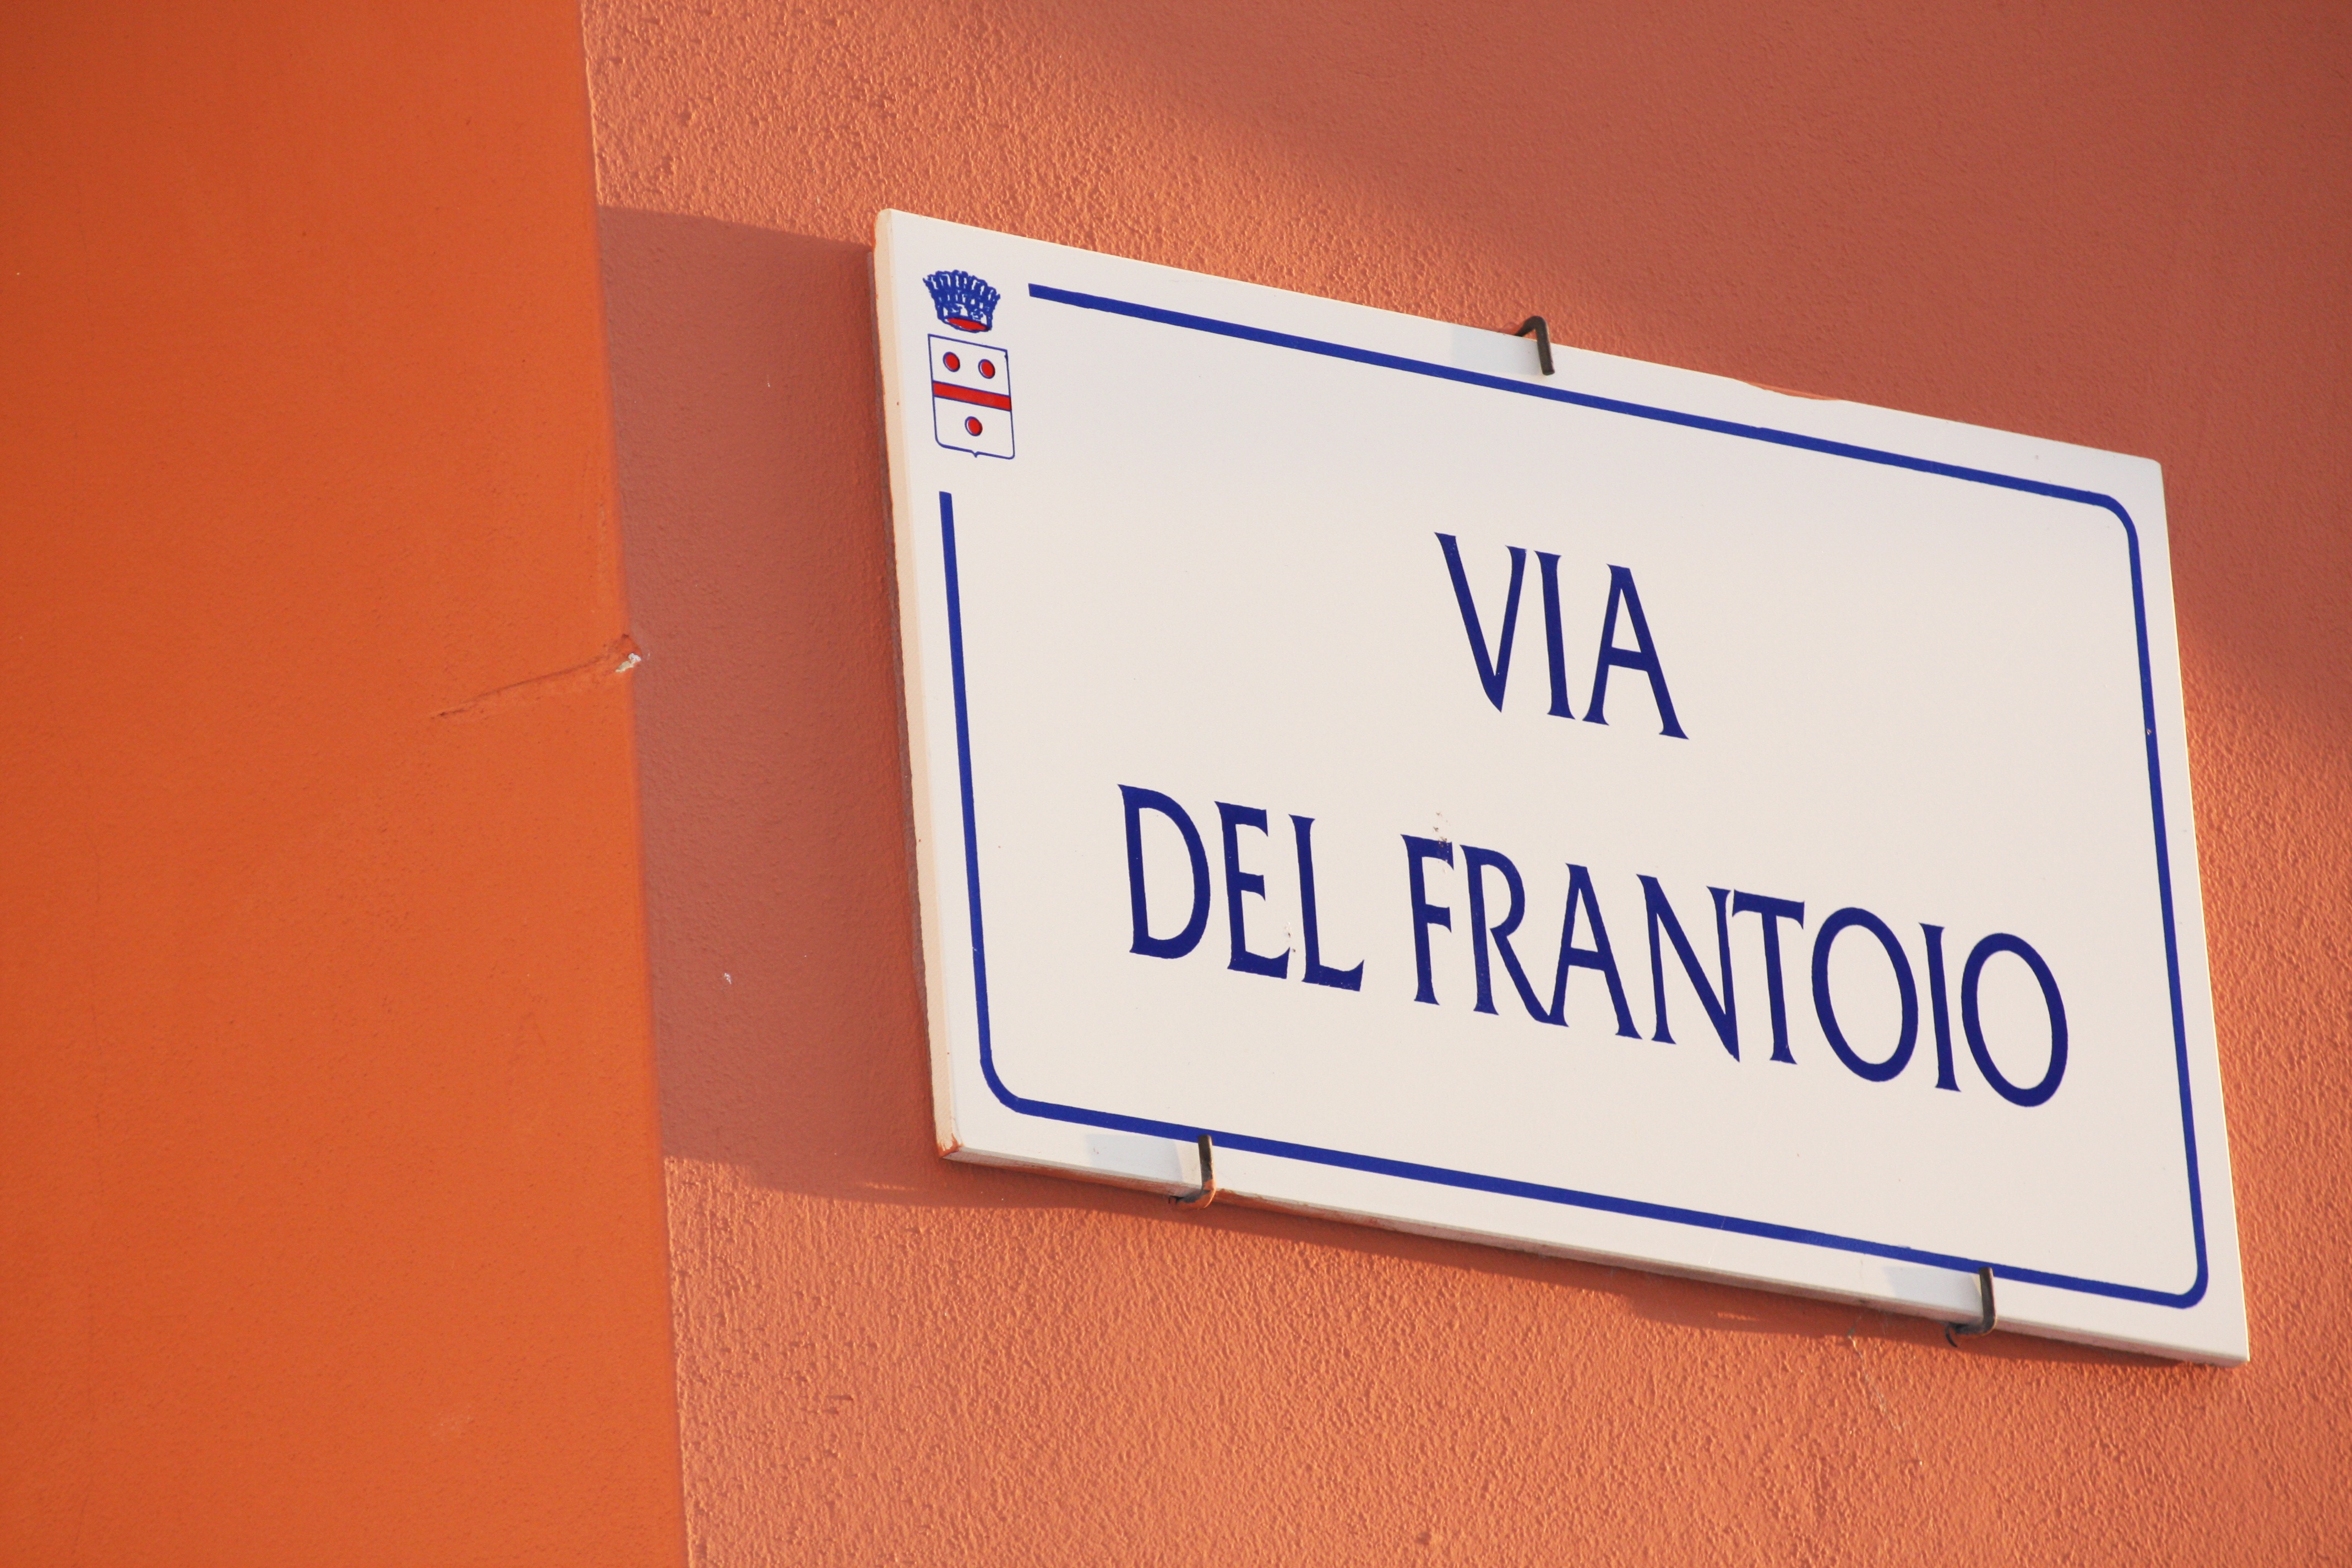
number, wall, advertising, sign, italy, blue, street sign, signage, brand, font, rome, design, shape